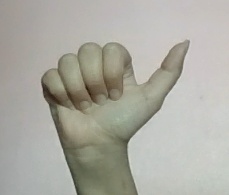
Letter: dhad